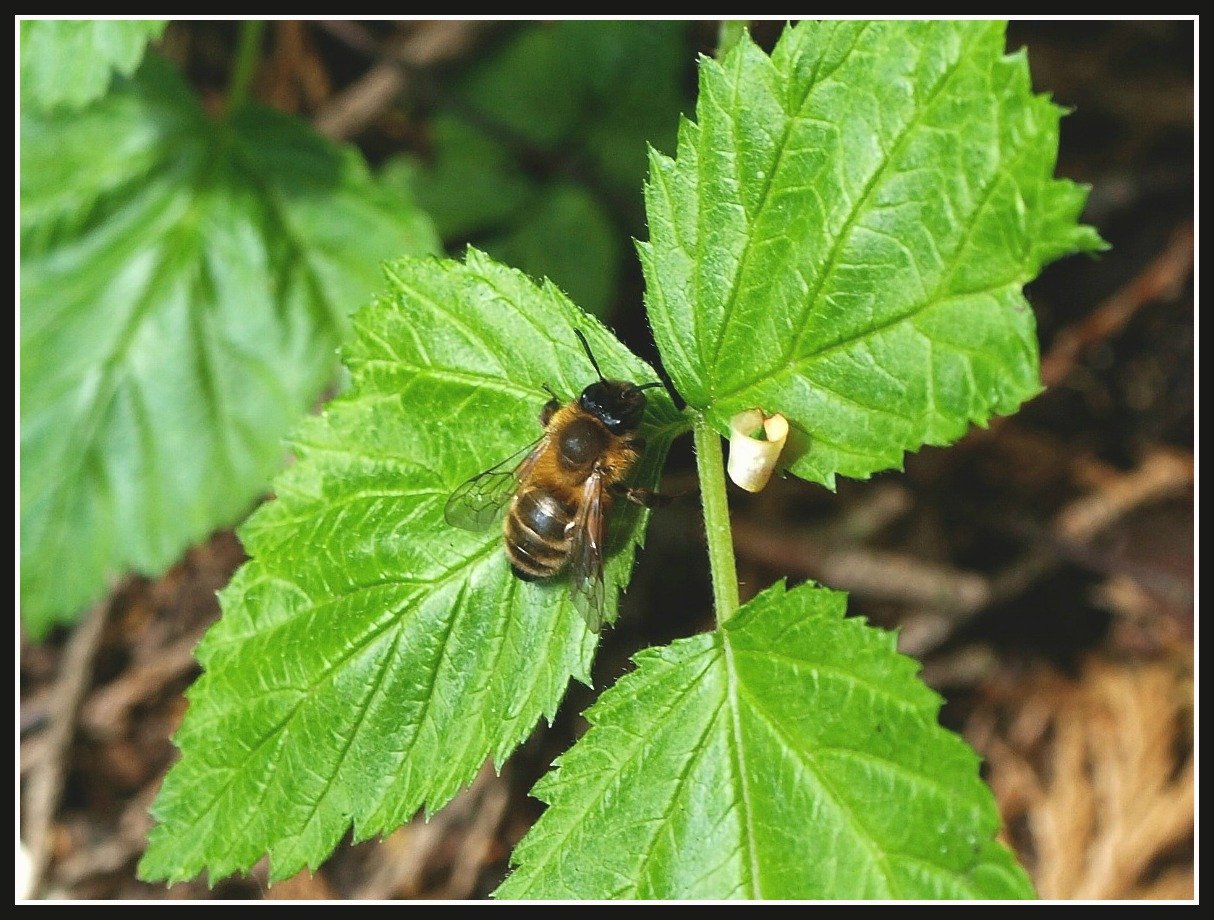
Labels: Raspberry leaf, Raspberry leaf, Raspberry leaf